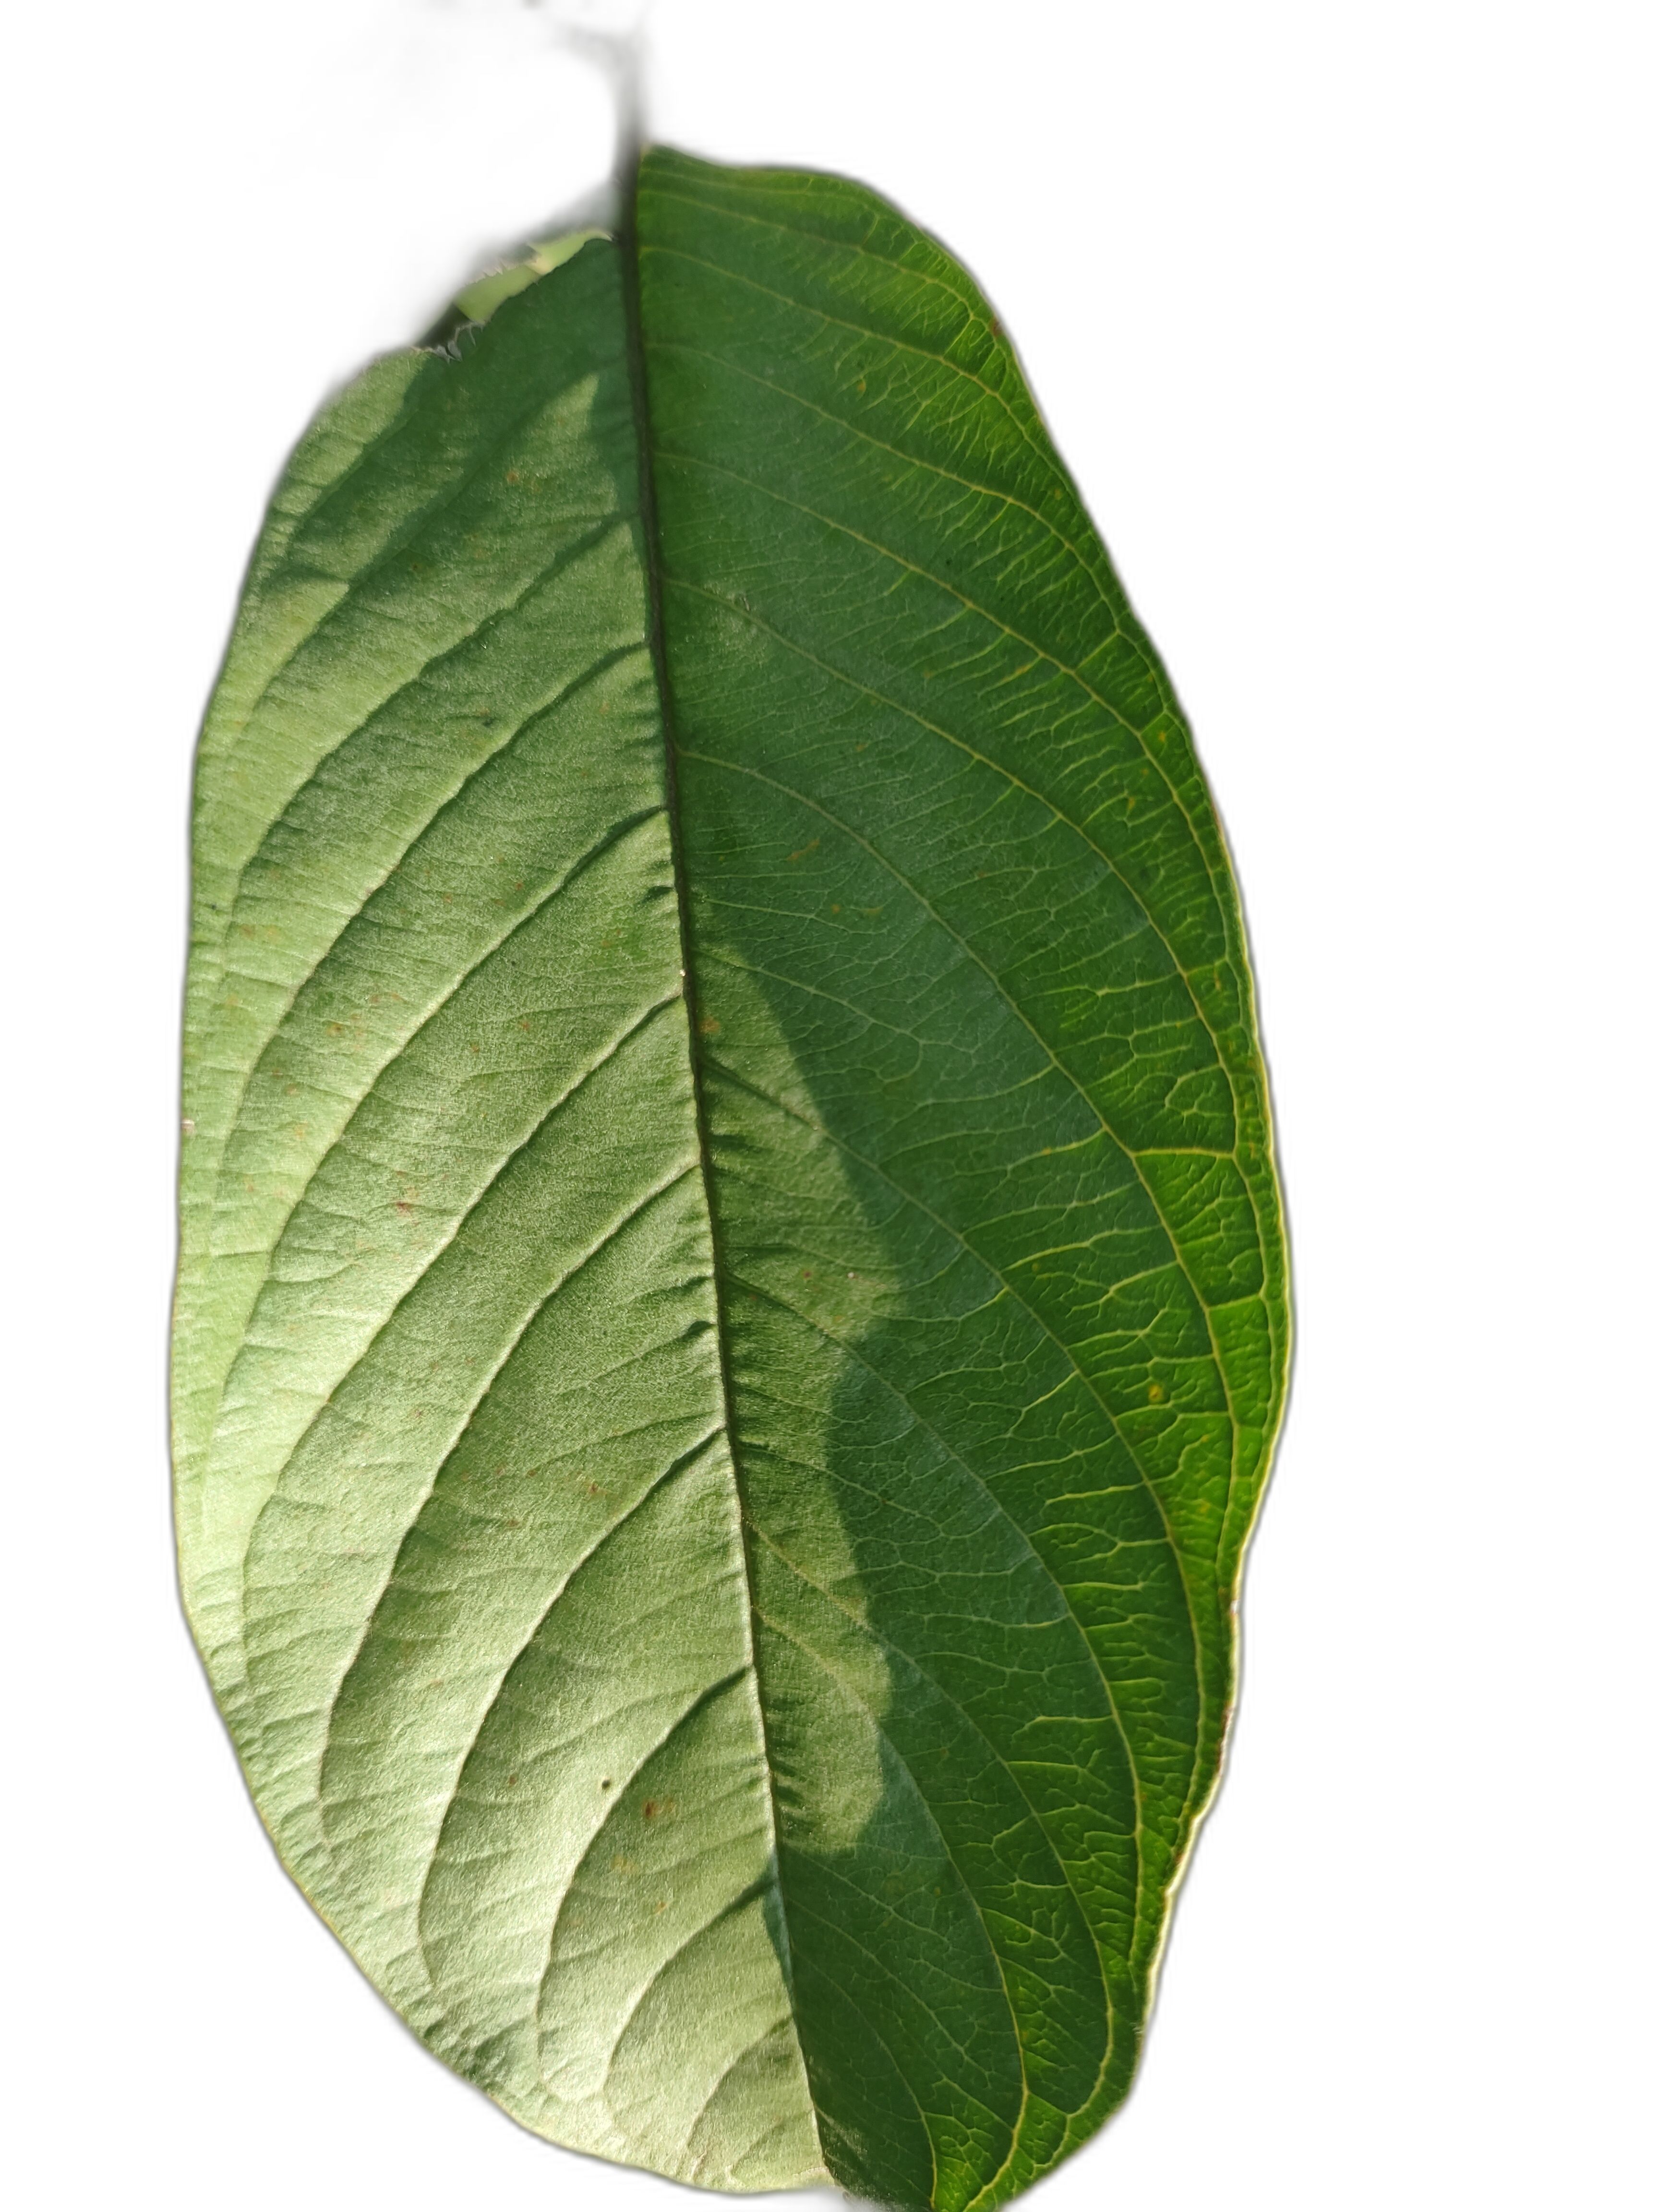
Plant part: leaf
Disease: Healthy